W. C. Handy

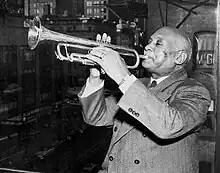
W. C. Handy in November 1949, playing trumpet in his music publishing office overlooking Times Square

In 1917, Handy and his publishing business moved to New York City, where he had offices in the Gaiety Theatre office building in Times Square. By the end of that year, his most successful songs had been published: "Memphis Blues", "Beale Street Blues", and "Saint Louis Blues". That year, the Original Dixieland Jazz Band, a white New Orleans jazz ensemble, had recorded the first jazz record, introducing the style to a wide segment of the American public. Handy had little fondness for jazz, but bands dove into his repertoire with enthusiasm, making many of these songs jazz standards.